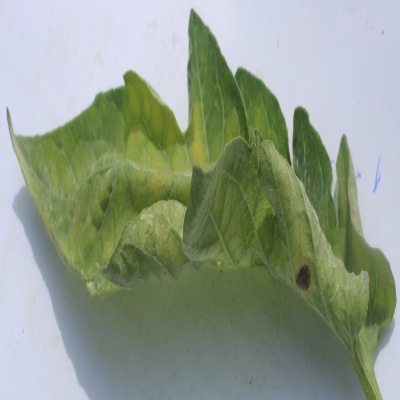
Crop: Tomato
Condition: leaf curl